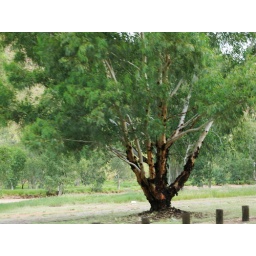
with green bits in it, I missed the water but it still looked lovely and lush :D